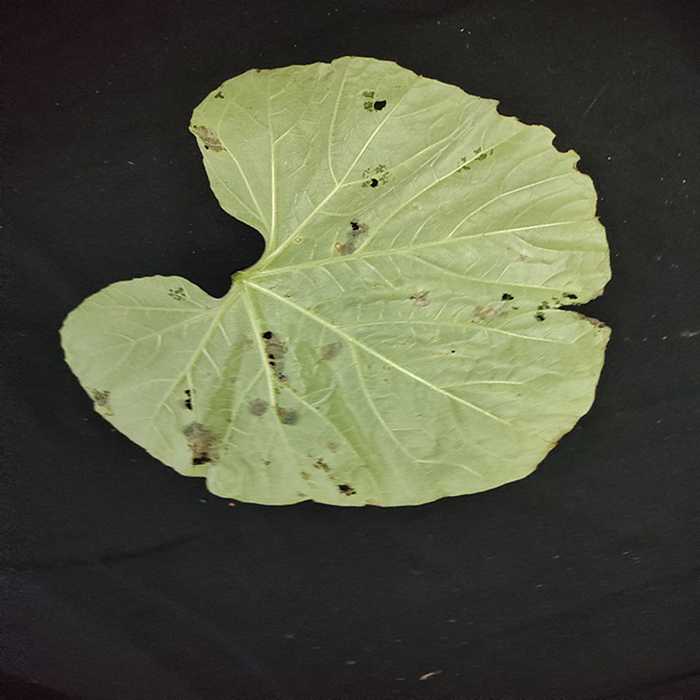
Plant: Bottle gourd
Label: Anthracnose